Sejm of the Kingdom of Poland

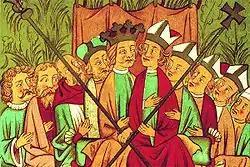
A "wiec" in the reign of King Casimir the Great (14th-century Poland)

The General Sejm of the Kingdom of Poland appeared for the first time in the years 1382–1386, when nobility and city representatives began to come to the nationwide official congresses. Public participation in policy making in Poland can be traced to the Slavic assembly known as the "wiec". Another form of public decision making was that of royal election, which occurred when there was no clear heir to the throne, or the heir's appointment had to be confirmed. On February 2, 1386, at one of the first general parliamentary sessions in Lublin, Jogaila was elected the king of Poland. There are legends of a 9th-century election of the legendary founder of the Piast dynasty, Piast the Wheelwright, and a similar election of his son, Siemowit (this would place a Polish ruler's election a century before an Icelandic one's by the Althing), but sources for that time come from the later centuries and their validity is disputed by scholars. The election privilege was usually limited to the most powerful nobles (magnates) or officials, and was heavily influenced by local traditions and strength of the ruler. By the 12th or 13th century, the "wiec" institution likewise limited its participation to high ranking nobles and officials. The nationwide gatherings of "wiec" officials in 1306 and 1310 can be seen as precursors of the general sejm.